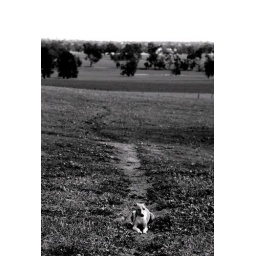
My dog on a path made by sheep